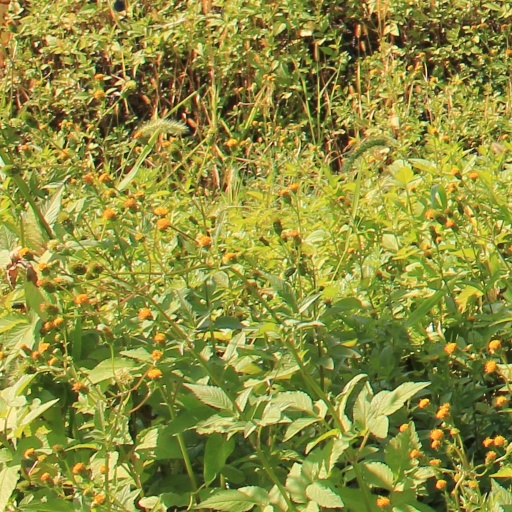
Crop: grape